Valdemembra

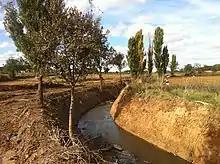
Valdemembra river

Valdemembra is a river in the Province of Albacete, Spain. It has a length of 85 km and is a tributary to the Júcar river.